Poplar Grove Mill and House

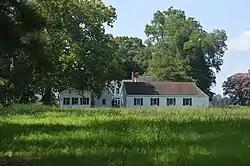
House, seen from the north

Poplar Grove Mill and House is a historic tide mill and home located near Williams, Mathews County, Virginia. The tide mill is a two-story frame structure built after the American Civil War with a gable roof built on a narrow mole which separates a small lagoon or mill pond from the bay. It replaced an earlier mill destroyed during the war at which, it is believed, that corn was ground for General George Washington's troops when they camped nearby. The earliest portion of the miller's house is dated to about 1770, and is a small -story gambrel roof cottage which has been incorporated into the present five section house as an end wing. The central portion of the house is a late 18th-century temple-form building fronted by a later Ionic order portico. Captain Sally Louisa Tompkins, the famous woman Confederate officer, was born at Poplar Grove in 1833.